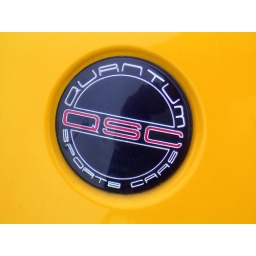
This is the badge on a yellow sports car owned by the university's automotive engineering department.